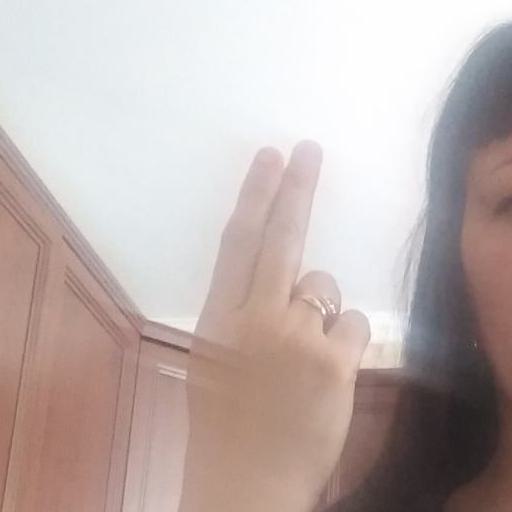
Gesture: two_up_inverted